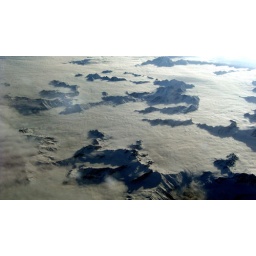
The Canadian Rockies, peaks piquedly peeking above the fog. Snapped from my window seat between Frankfurt and San Francisco.